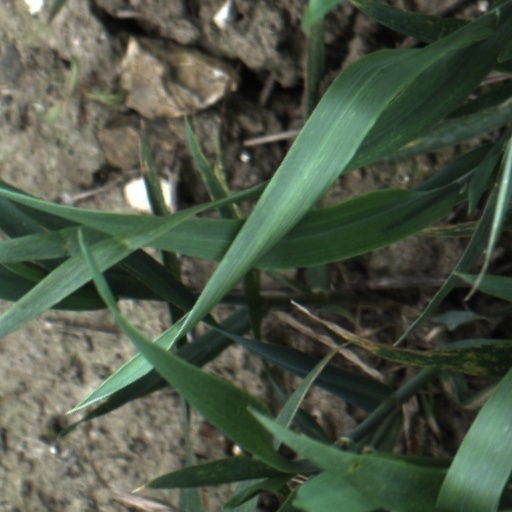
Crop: wheat